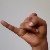
The image shows a hand gesture representing the letter 'J' in Indian Sign Language.